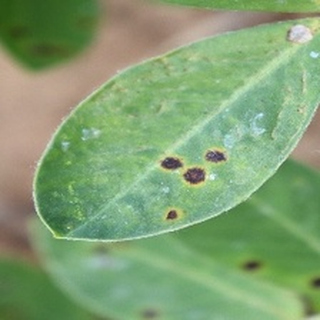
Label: groundnut_early_leaf_spot